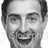
Emotion: happy